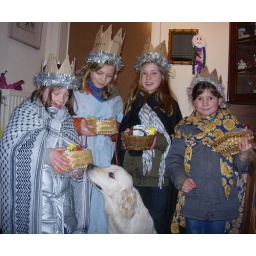
Alix is a female golden retriever and a service dog in training. Picture taken by her foster family.